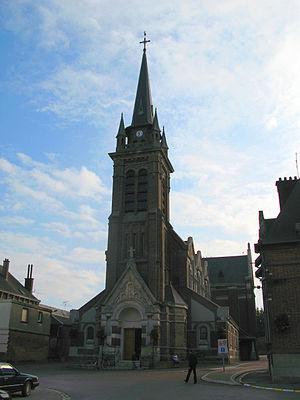
Origny-Sainte-Benoite est une commune française située dans le département de l'Aisne, en région Hauts-de-France.